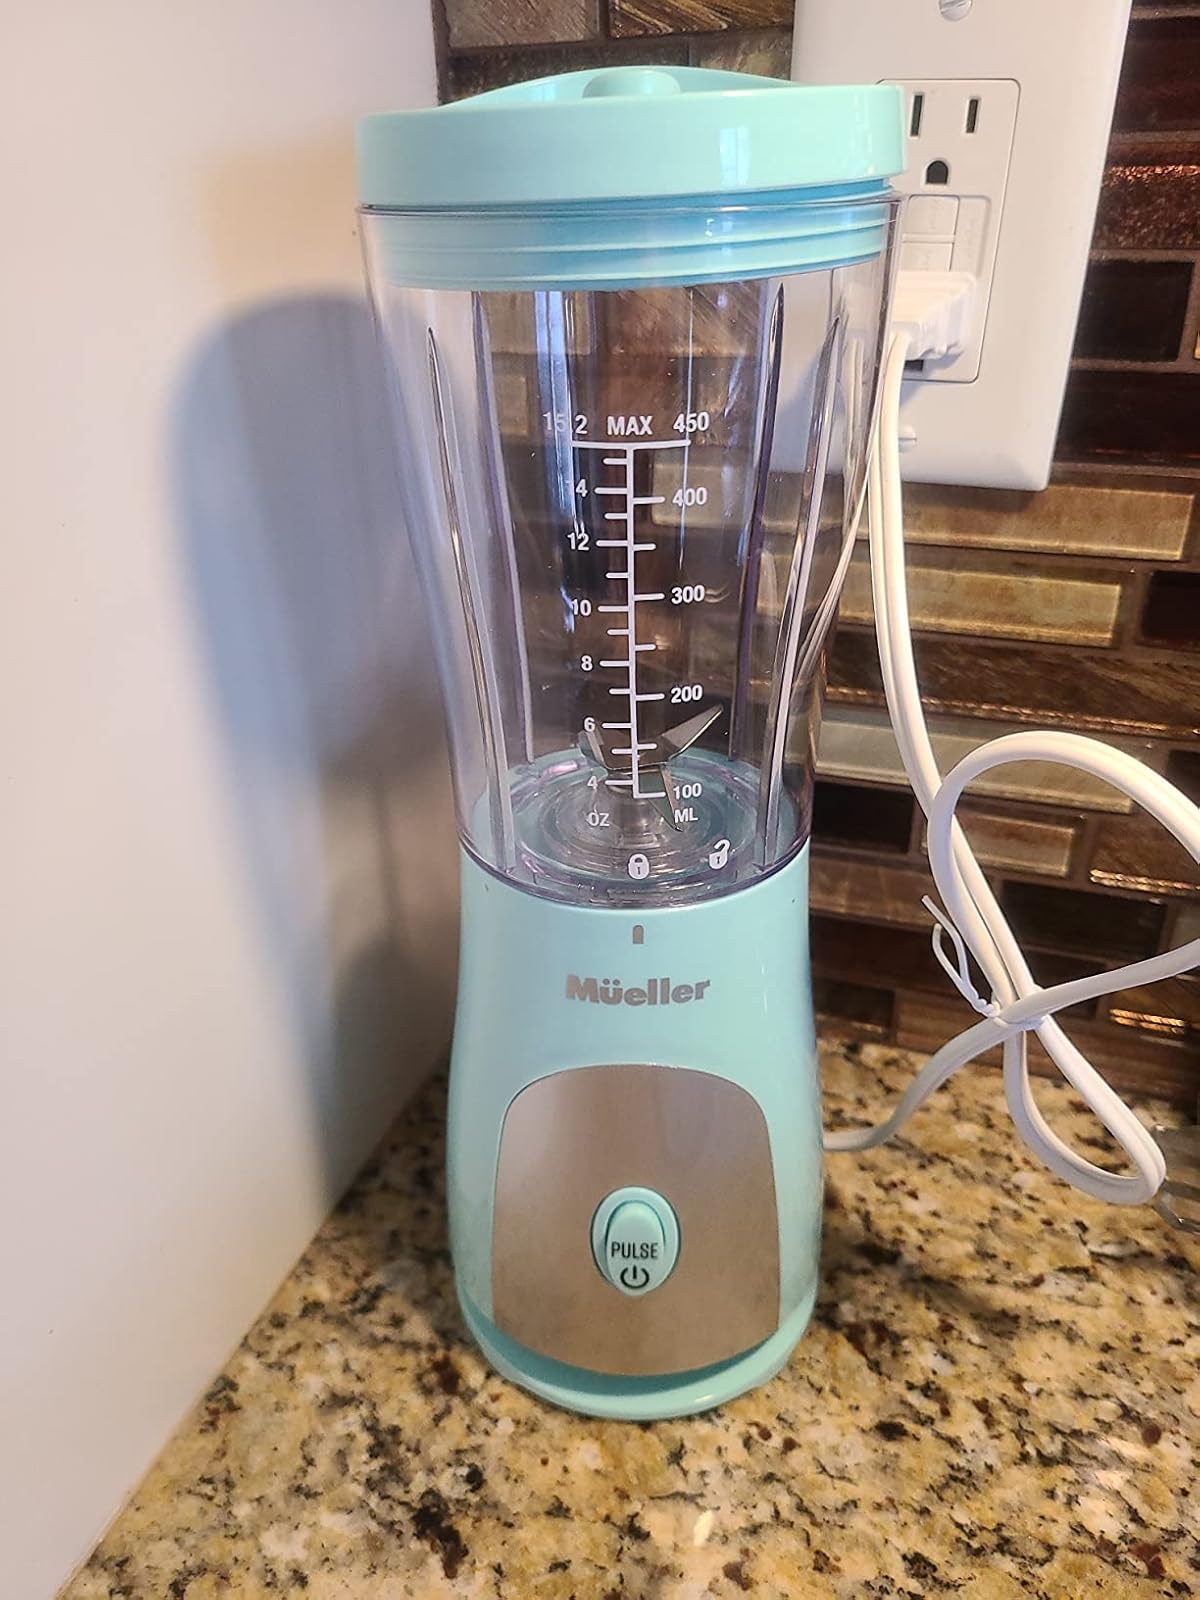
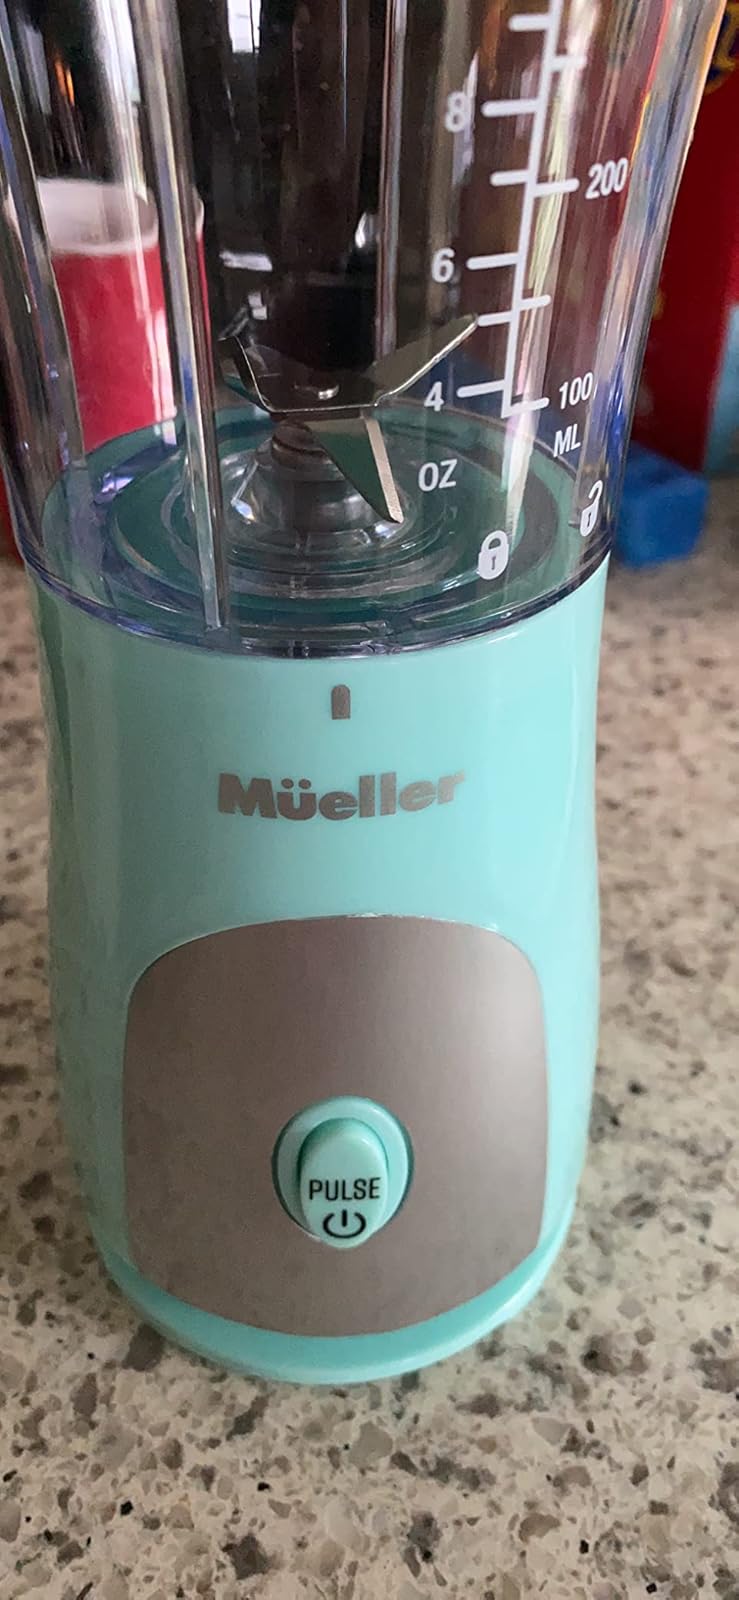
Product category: items_blender
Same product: yes